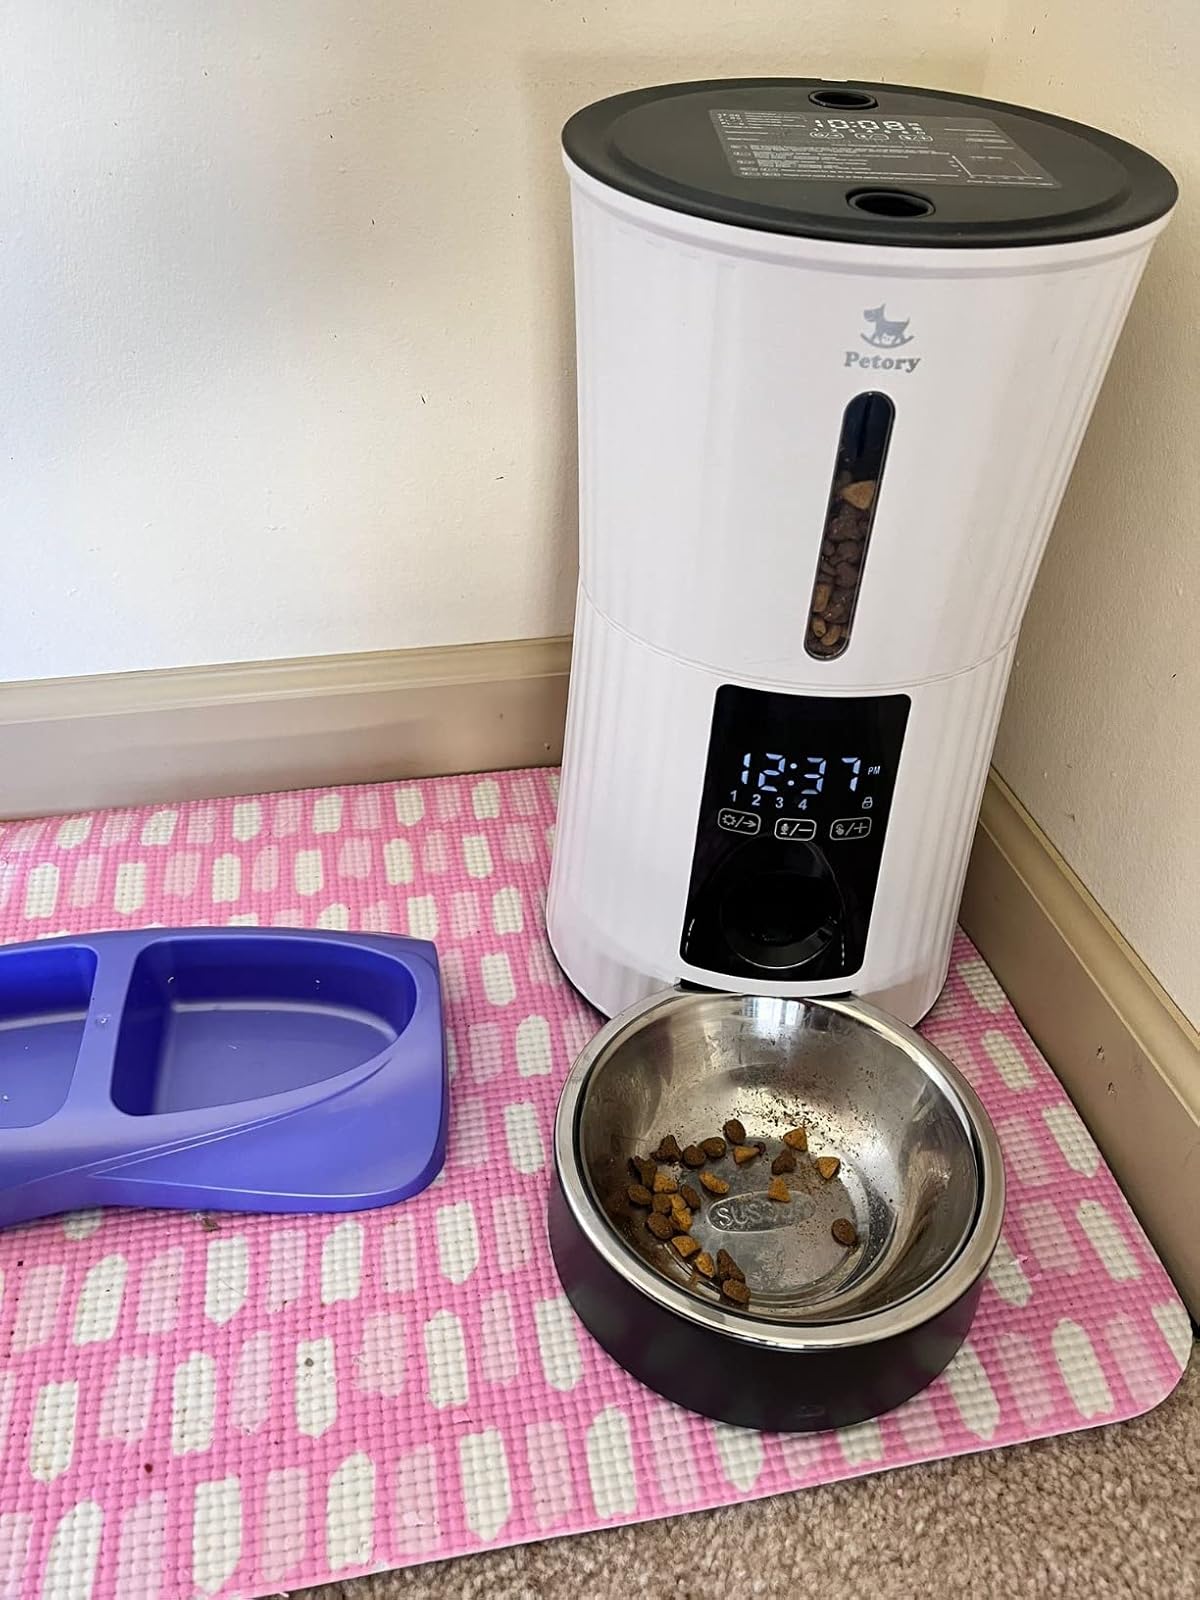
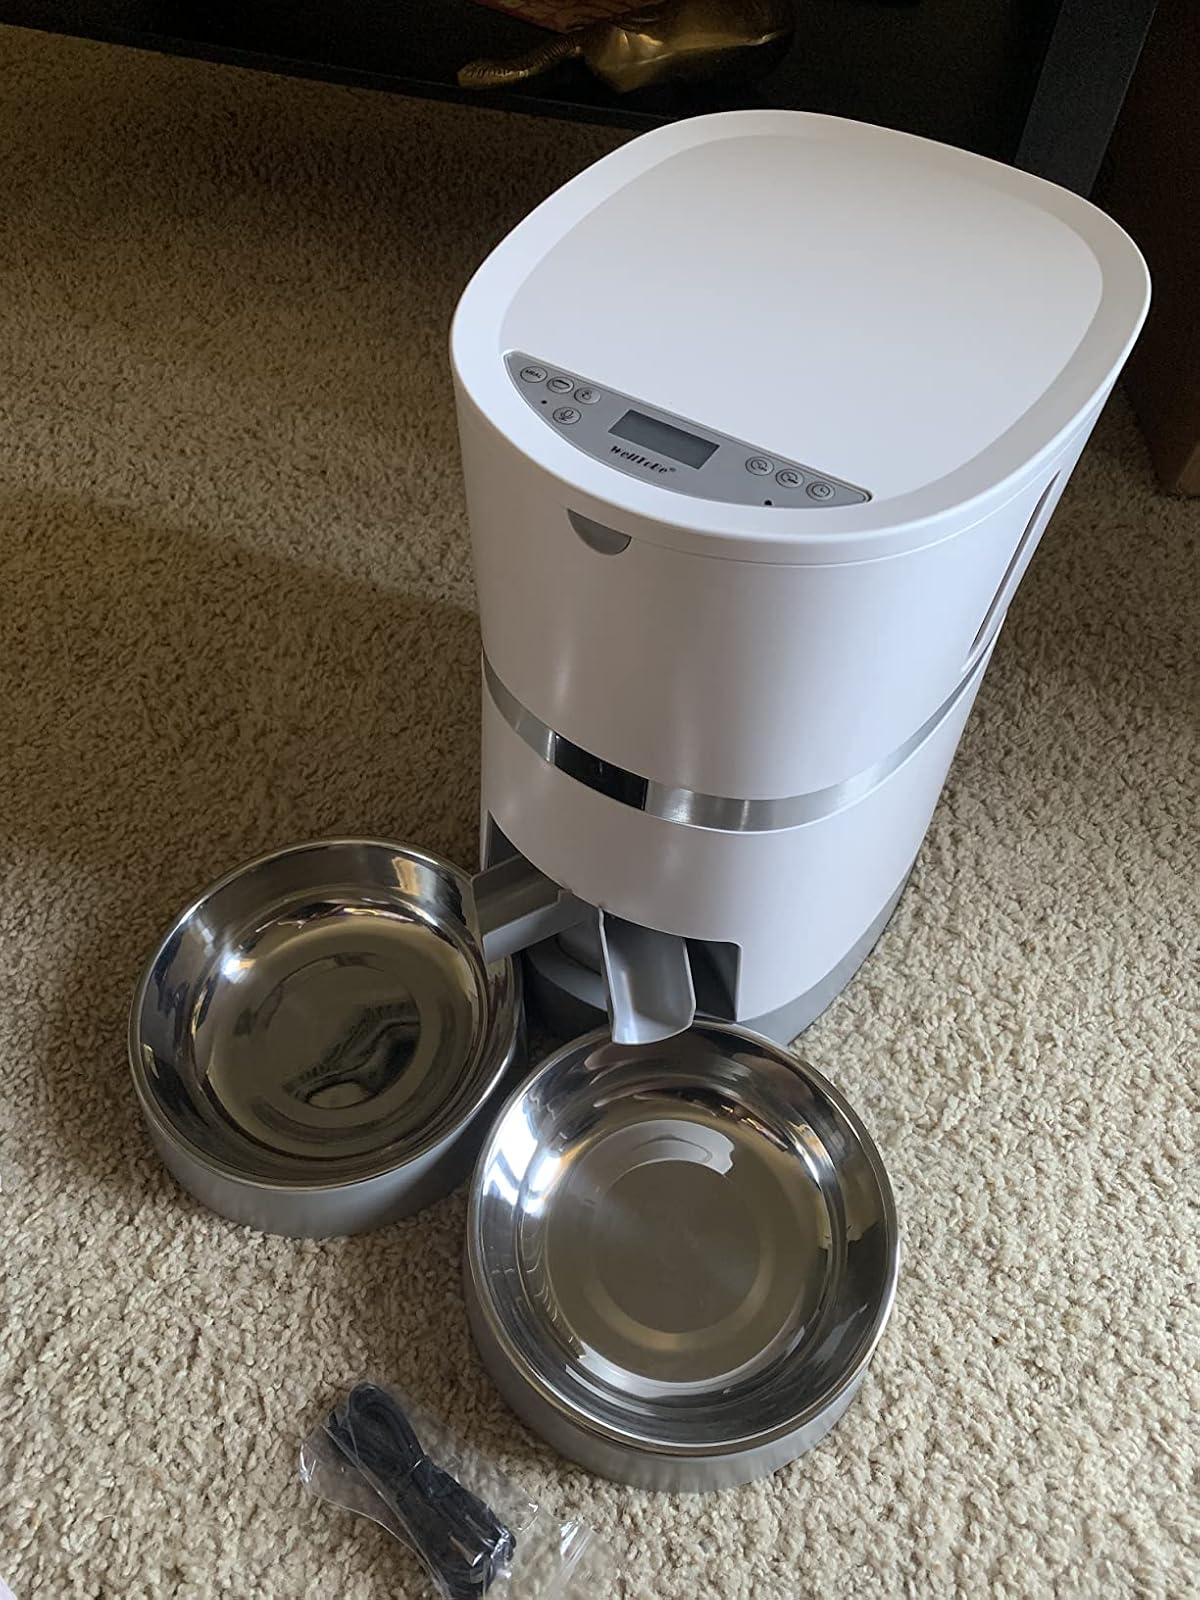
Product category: items_feeder
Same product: no